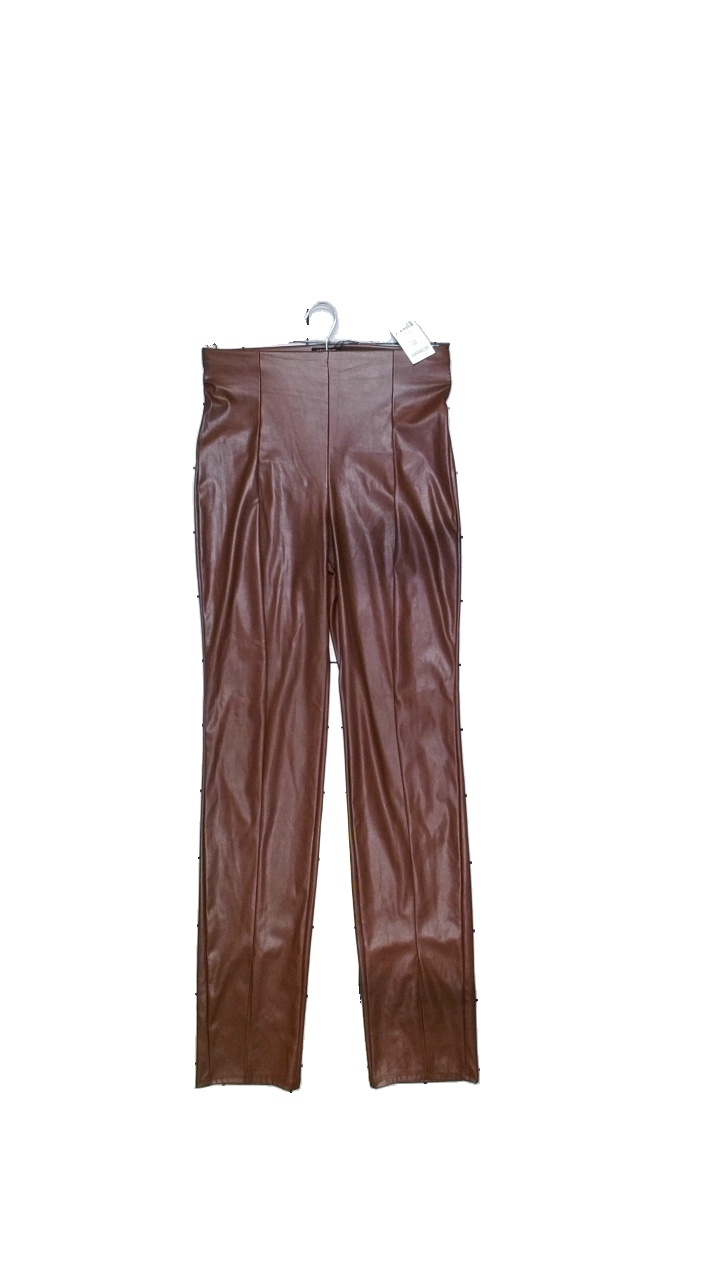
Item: Trousers (Ladies)
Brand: Nly Trend
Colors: Brown
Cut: Tight, Long
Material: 100% polyester
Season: All
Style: Leather
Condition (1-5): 4
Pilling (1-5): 4
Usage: Reuse
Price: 50-100